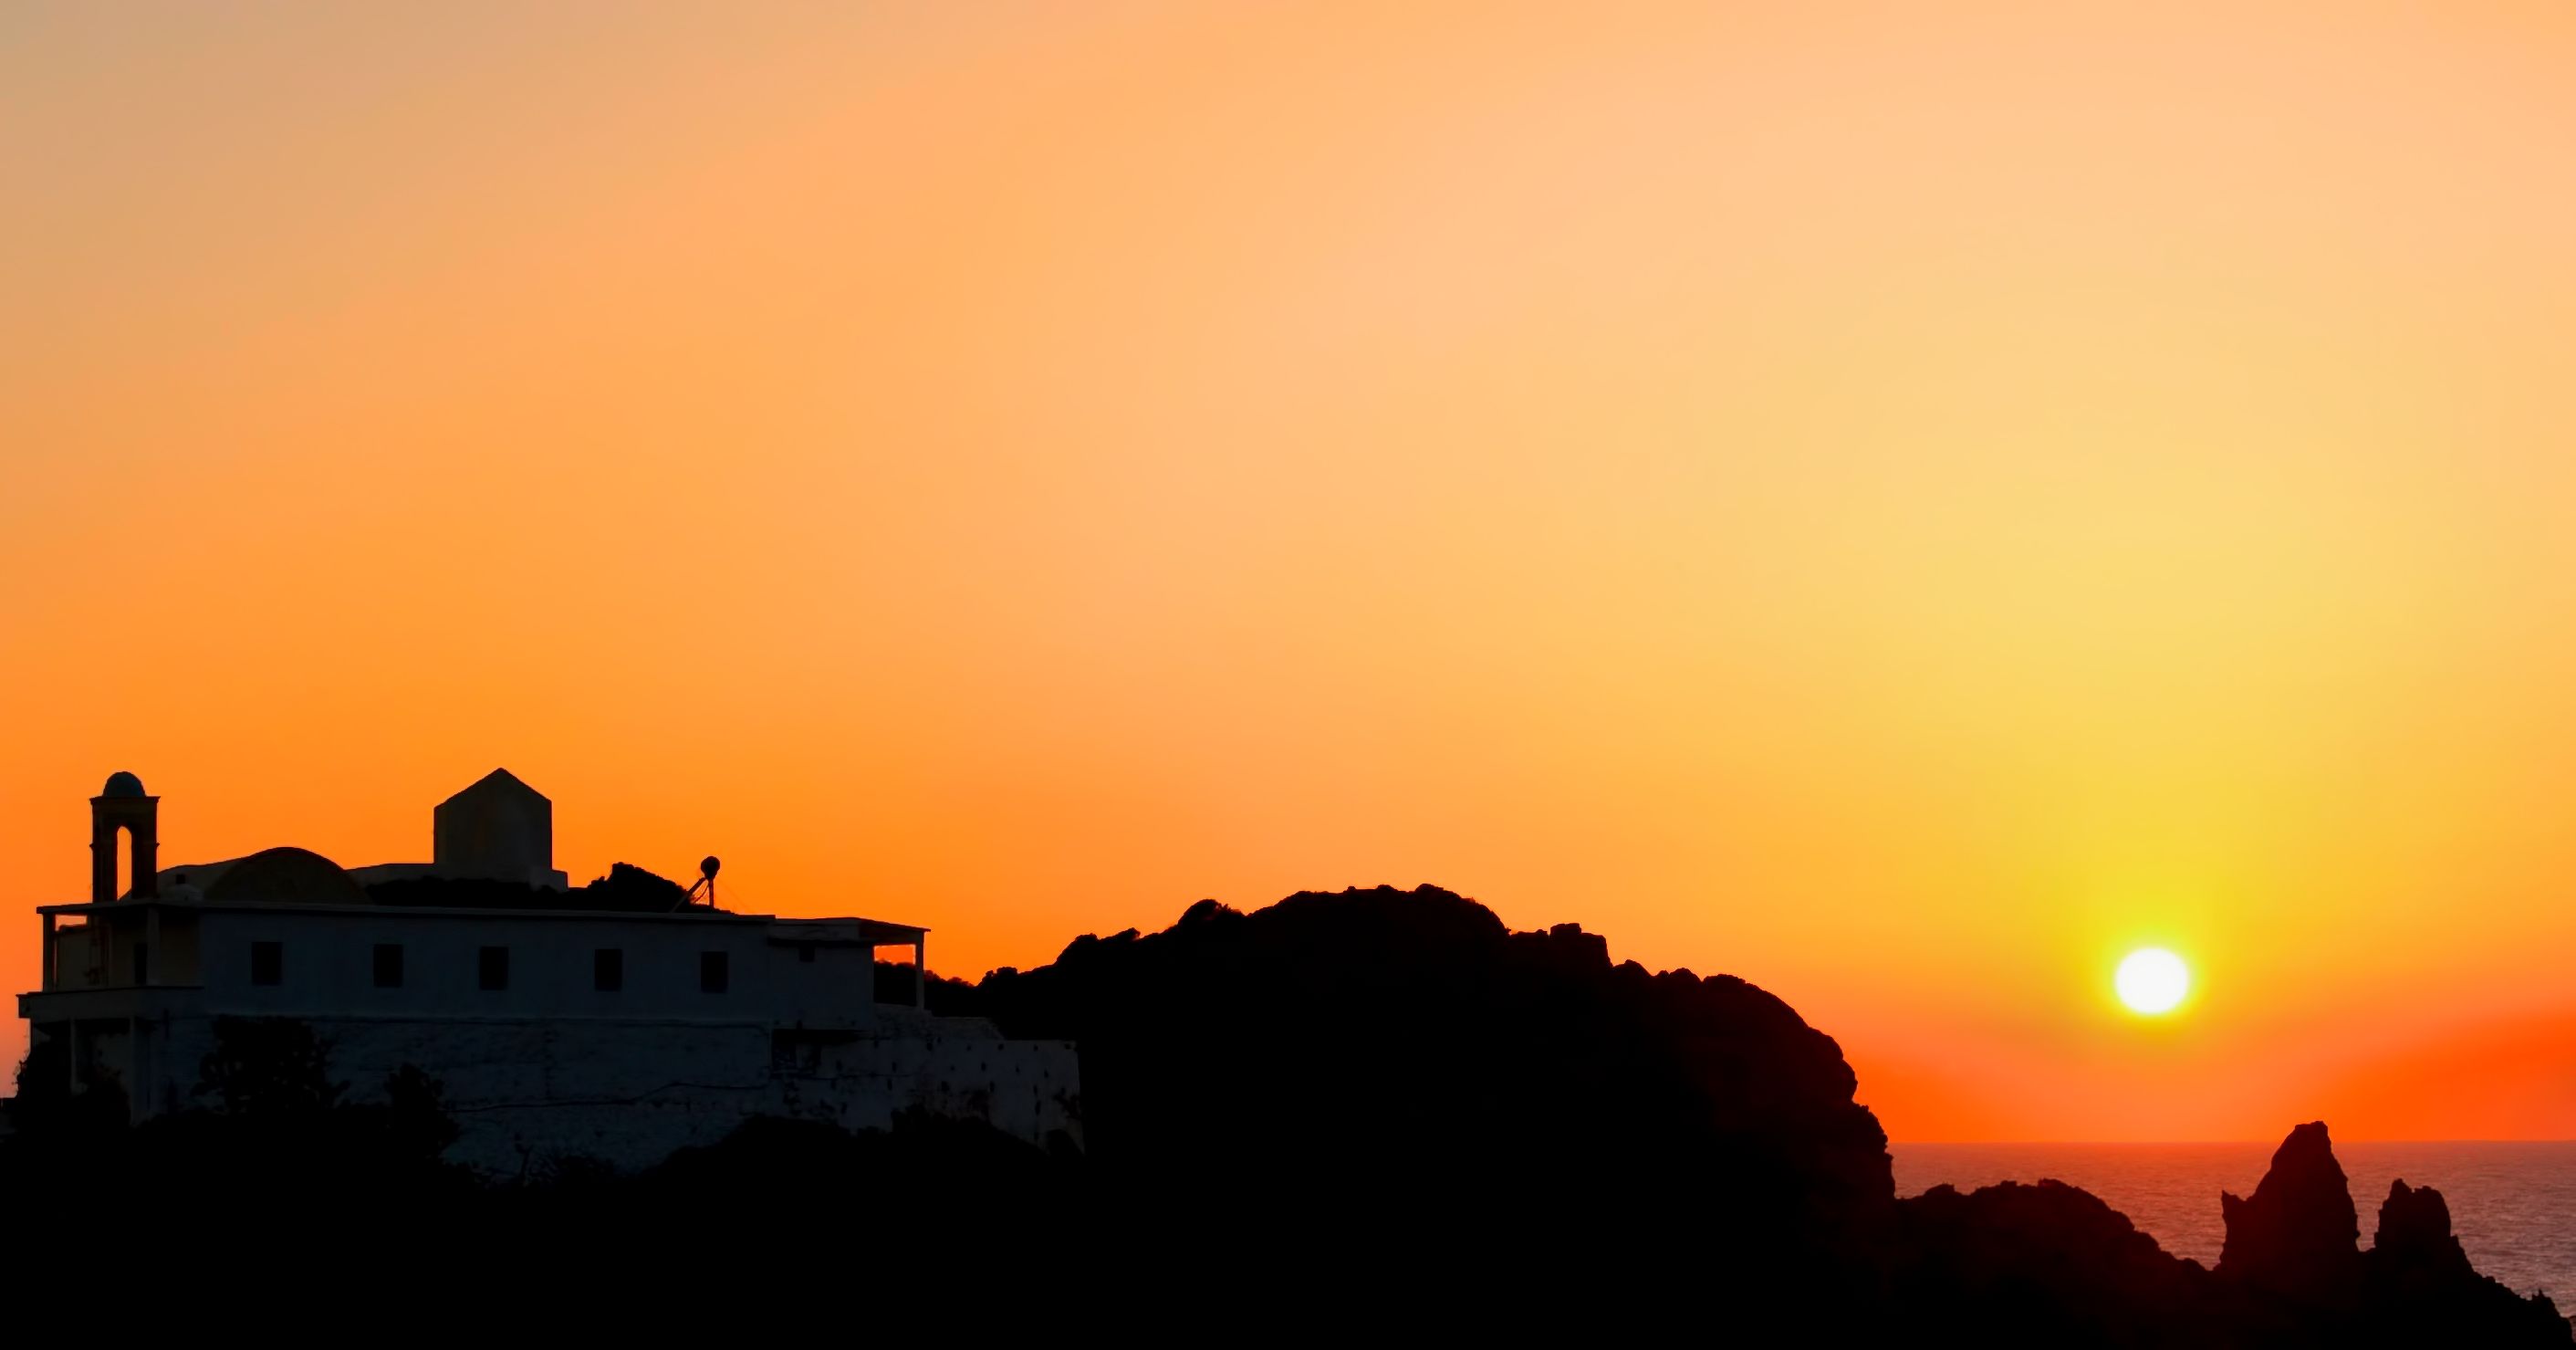
horizon, sky, sun, sunrise, sunset, sunlight, morning, dawn, dusk, evening, crete, afterglow, elafonissi, atmospheric phenomenon, red sky at morning